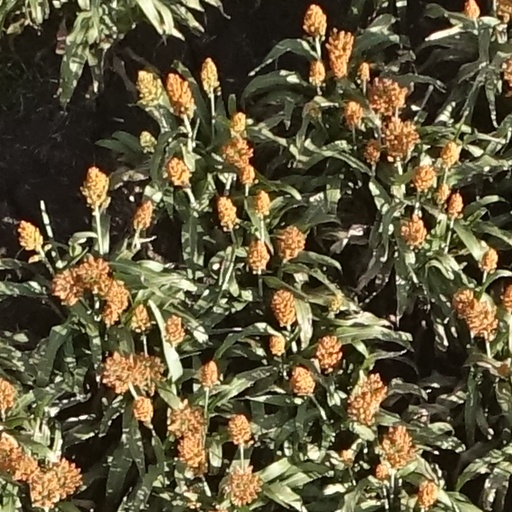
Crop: sorghum